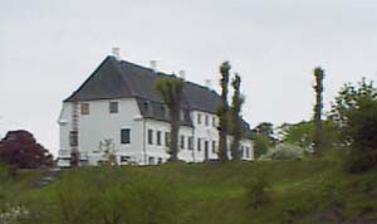
Building: Constantinsborg
Country: Denmark
Year built: 1801
Building in Aarhus Municipality, Denmark Constantinsborg General information Architectural style Neoclassical Location Aarhus Municipality , Denmark Completed 1842 Technical details Floor count 3 Constantinsborg is a manor in Aarhus Municipality , Denmark which has existed since at least 1400. It is situated on the southern shore of Årslev Engsø , a newly created nature reserve and shallow lake extension of Brabrand Lake, in Viby J 10 km. south-west of Aarhus . The manor and estate are privately owned today and ran as a farm. Constantinsborg was originally known as Stadsgaard but was later renamed after Constantin Marselis who owned the estate in the 1600s. In the 1800s the Pontoppidan family owned the estate and came to have a large impact on Danish agriculture and the transformation of the Jutland moors into agricultural land. The current main manor building was constructed in the early 1800s while adjoining farm buildings date back to 1870 and the 20th century. History Drawing by F. Richardt in Prospecter af danske Herregaarde Main building seen from the main entrance in the south. Present day Constantinsborg dates back to around 1400 when it was owned by Erik Jensen Munk and known as Stadsgaard. In 1210 there was a forest named Stad in the area and is mentioned in the records of the Ancient See of Aarhus which owned the forest at the time. It is therefore possible the original farm dates back to an even earlier time. When Erik Jensen Mun died, his son Peder Lykke, inherited the estate and managed it until his death in 1464. The manor stayed in the Lykke family until 1583 when Valdemar Parsberg sold it to King Frederik II . King Frederik II bought the manor in order to expand his hunting grounds around Skanderborg Palace . When Constantinsborg became crown land it was made a part of Havreballegård fiefdom . In 1661 the fiefdom - and Constantinsborg - were given to the Dutch merchant Gabriel Marselis in part-payment for debts incurred by the Danish state during the Second Northern War . In 1667 Gabriel Marselis' son, Constantin Marselis, moved to Denmark to manage his father's many new estates. He moved into Constantinsborg which he named after himself. In 1683 Constantinsborg was officially recognized as a manor with privileges which indicates it was a substantial estate at the time. In 1699, Constantin Marselis died and his widow Sophie Elisabeth Charisius took over the manor and had it turned into a fee tail . She married Peder Rodsteen who was made a Baron . When Rodsteen died in 1714 the manor passed to Sophie Elisabeth Charisius' nephew Christian Charisius who was married to Dorothea Cathrine Rosenlund. He died in 1724 and she the following year, after which the manor was inherited by their son Constantin August Charisius. Constantin dedicated himself to the administration of Constantinsborg during the 52 years he owned it. He managed to expand the estate, although it left him heavily in debt at this death in 1776. In 1787, Hans Frederik Fædder-Charisius took over Constantinsborg and was given permission to divide and sell the manor estate provided all profits were set aside for his descendants. The manor was auctioned in 1799. Fædder-Charisius himself bought the main building and lands while most of the attached farms and lands were sold off. When Fædder-Charisius died the manor was sold to Peder Jacob Møller in 1832 who in turn sold it in 1867 to Hendrik Pontoppidan. After purchasing Constantinsborg Hendrik Pontoppidan became heavily involved in agriculture and Hedeselskabet . He had become wealthy through his trading in Manchester and Hamburg . In the 1840s Hendrik Pontoppidan was a representative for the National Bank of Denmark . In 1851 he was made Consul of the Danish state and he co-founded Aarhus Privatbank which eventually became one of the largest banks in Denmark. Hendrik Pontoppidan died in 1901 but he had already passed the manor on to his son Alfred Pontoppidan who had studied agriculture in Scotland and Hannover . Alfred Pontoppidan's management of Constantinsborg was a success and it became a centre for agricultural education in the area. In 1999, a Pontoppidan descendant sold Constantinsborg to Bestseller founder, Troels Holch Povlsen . Architecture The present main building was constructed in 1801 in Neoclassical style and consists of a single, long brick structure. It has one storey above a deep basement and is characterized by a large frontispiece of two floors with richly decorated portals. The north end of the frontispiece is finished with a low wall in Attic style . The previous building had been constructed by Constantin Marselis in 1677. It is recorded as having been expensive and detailed and about three times larger than the present manor house. It had been designed in the Baroque style with a three-winged main building facing three-winged stables. The middle section of the main building was a two-storey house, inspired by Dutch styles. The farm buildings at Constantinsborg are situated directly in front of the main building forming a large complex. The oldest part was built by Hendrik Pontoppidan Constantinsborg in 1870 and now stands next to a number of modern buildings from the 2000s, used for offices and administration. The remodelling of 1677 also involved new farm buildings. They have since been replaced using the original basic outline. The garden was probably created by Constantin Marselis in Baroque style with hedges, boulevards and ponds spread out across three terraces . When Hendrik Pontoppidan took over Constantinsborg in 1867 the garden was altered in the English style with free standing trees and large lawns, although the terraces were preserved. Owners From To Owner 1400 1405 Erik Jensen Munk ? 1464 Peder Lykke 1464 ? Christoffer Lykke 1521 ? Johanne Lykke ? 1559 Anne Holck ? 1583 Valdemar Parsberg 1583 1661 Danish State 1661 1667 Gabriel Marselis 1667 ? Constantin Marselis 1699 1703 Sophie Elisabeth Charisius (married 1) Marselis, 2) Rodsteen) 1703 1714 Peter Rodsteen 1714 1724 Christian Charisius 1724 1776 Constantin August Charisius (married  Else von Falkenskiold) 1776 1787 Ambrosius Charisius 1787 1829 Hans Frederik Fædder-Charisius 1829 1832 Else Margrethe Rosenkrantz (married Fædder-Charisius) 1832 1867 Peder Jacob Møller 1867 1885 Hendrik Pontoppidan 1885 1938 Alfred Pontoppidan 1938 1968 Axel Constantin Pontoppidan 1968 1999 Jørgen Pontoppidan 1999 2002 Troels Holck Povlsen 2002 ... Constantinsborg A/S References